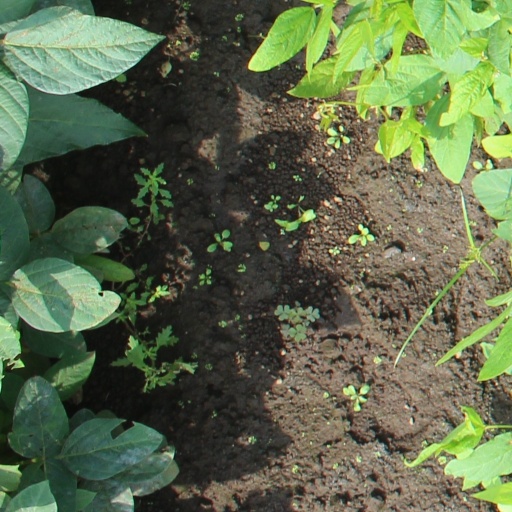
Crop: soybean